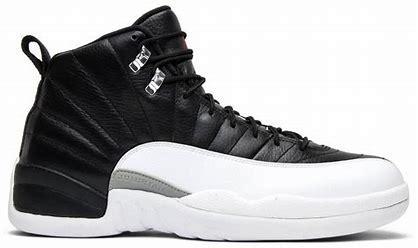
Brand: Jordan
Model: 12 Retro